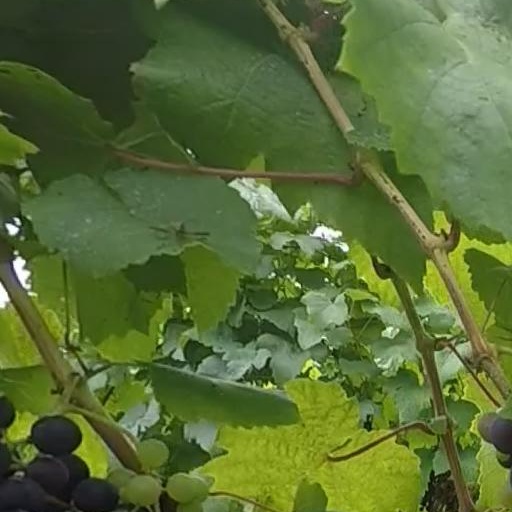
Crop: grape